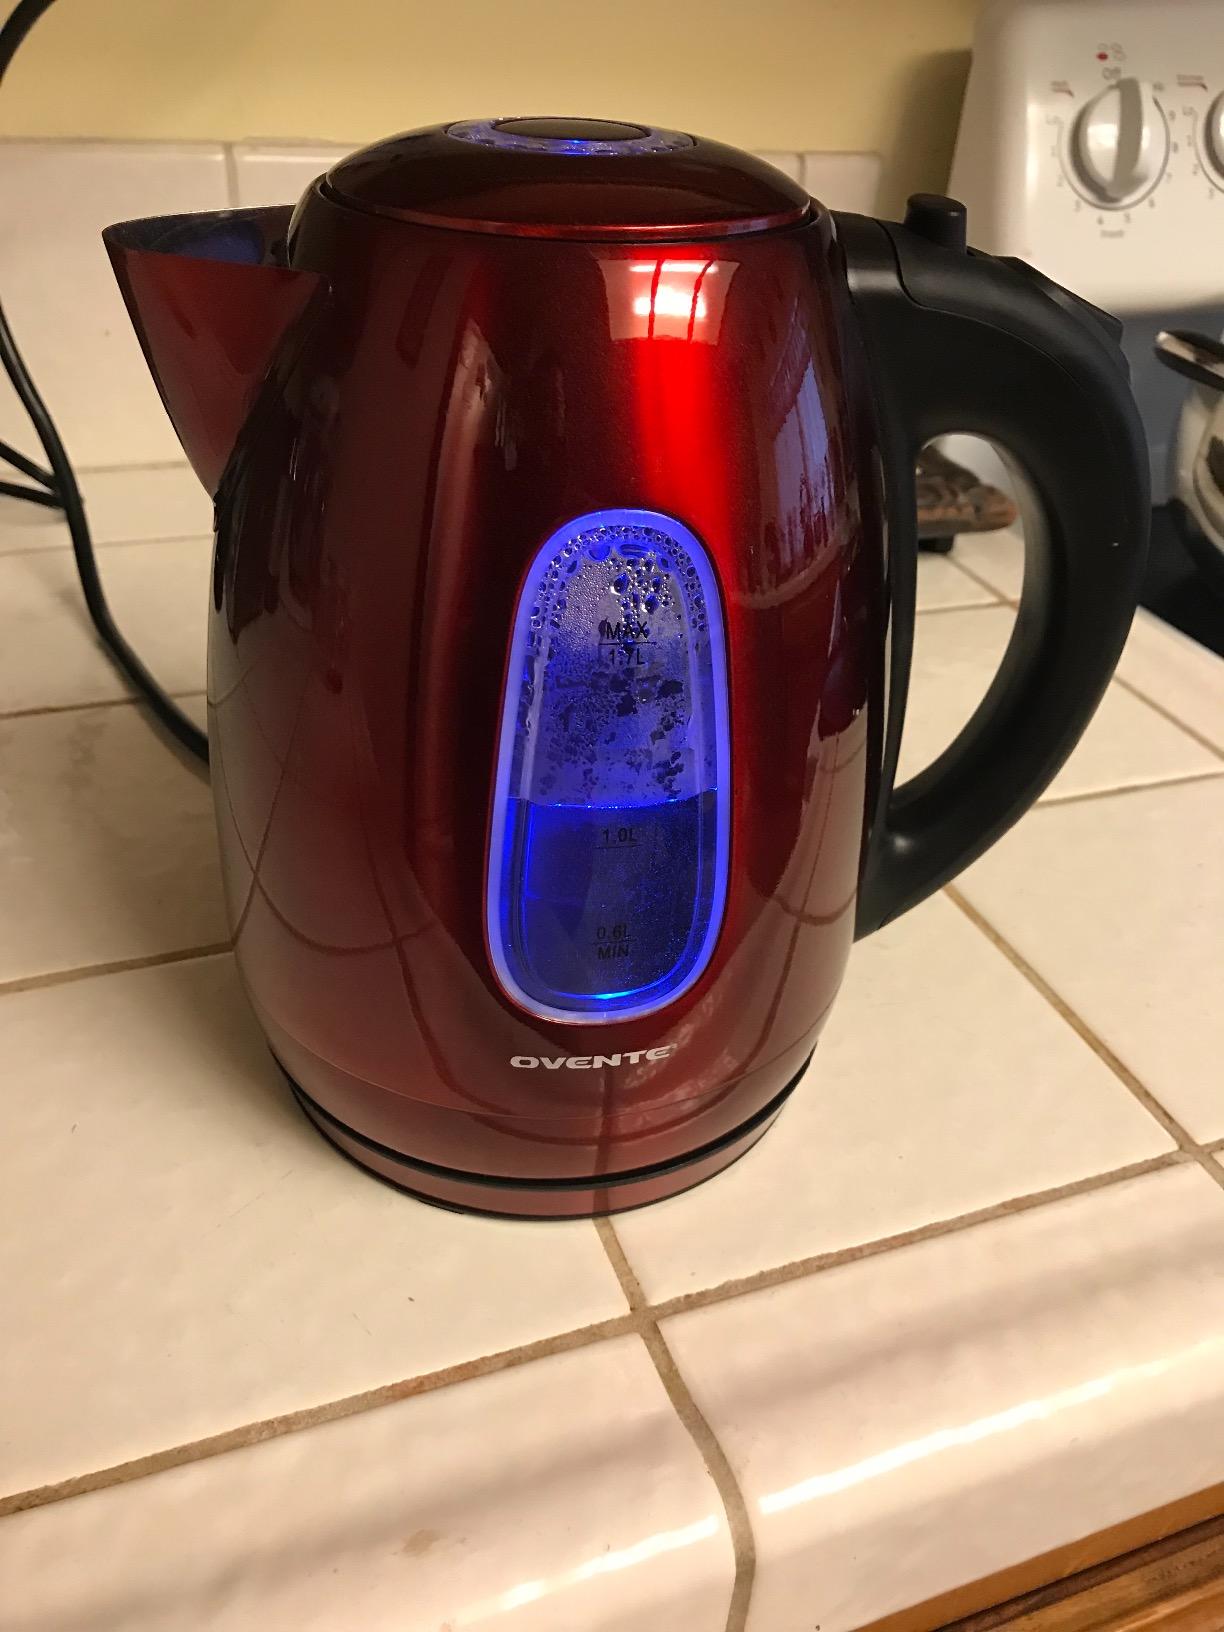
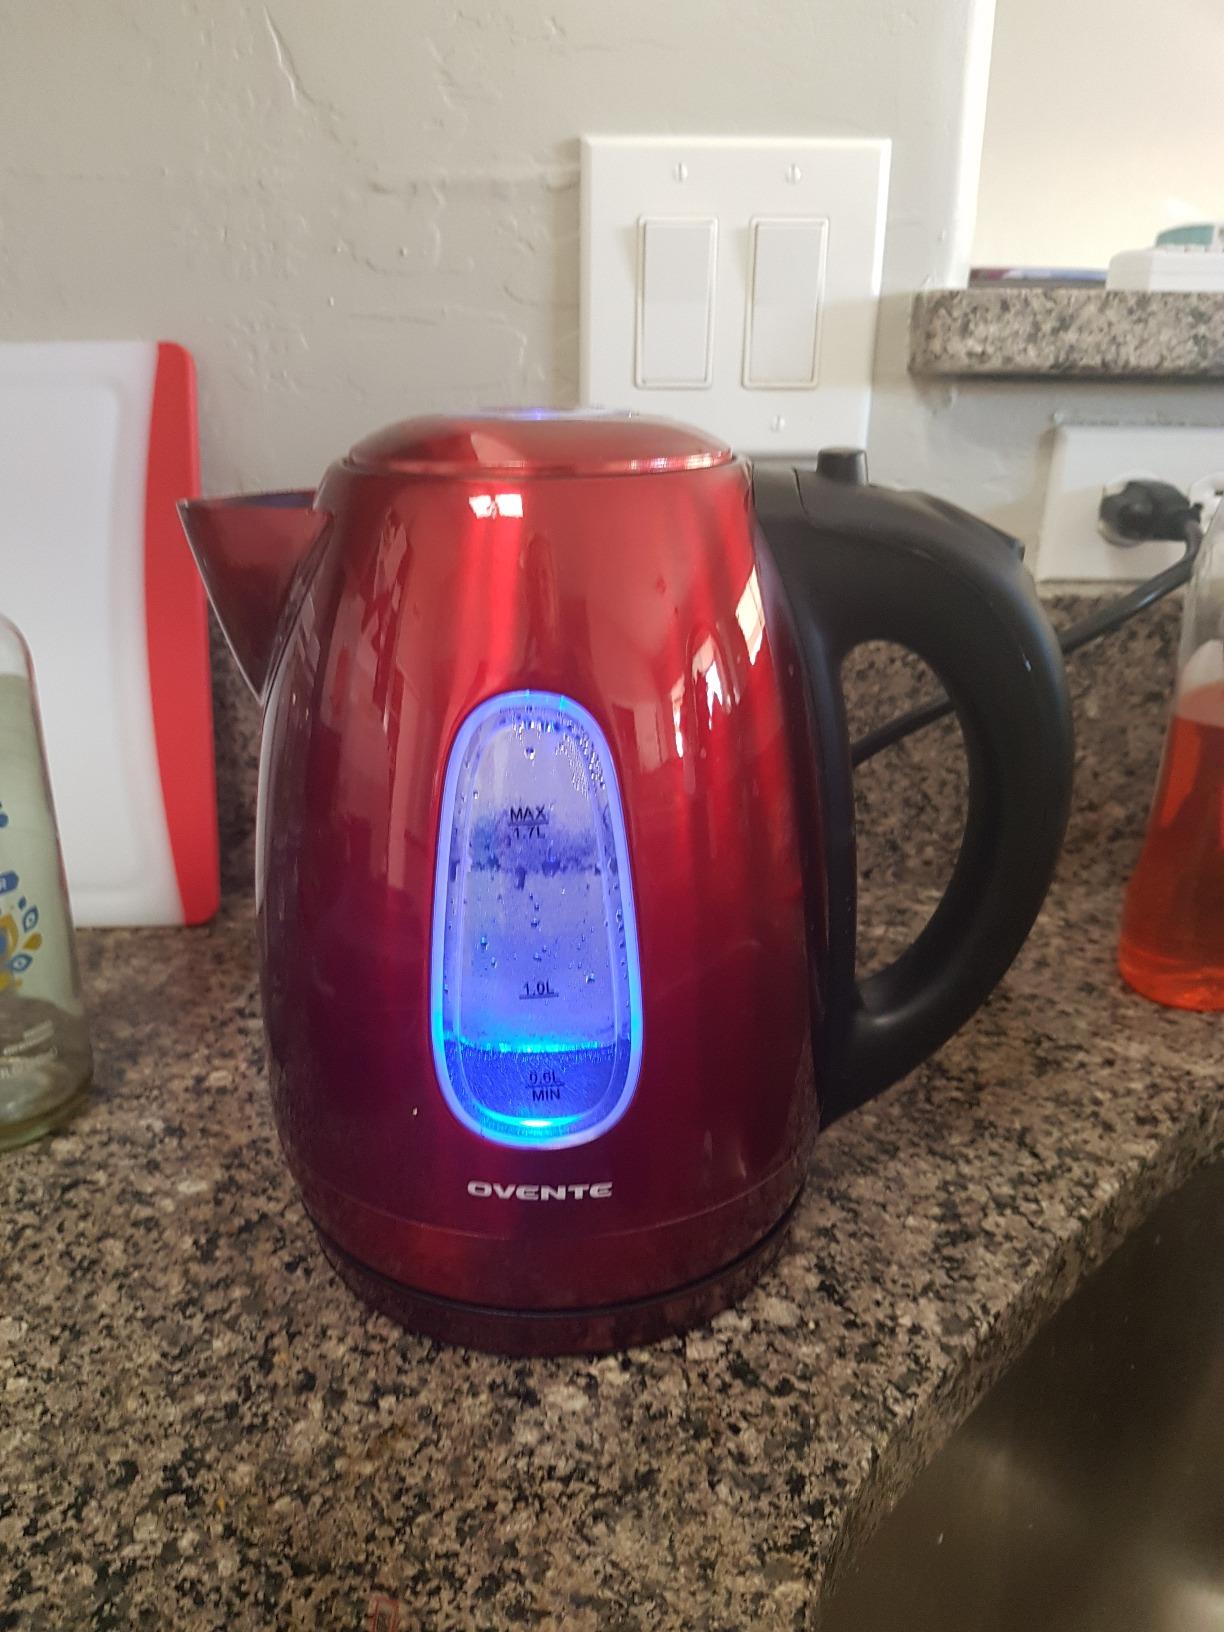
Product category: items_kettle
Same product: yes